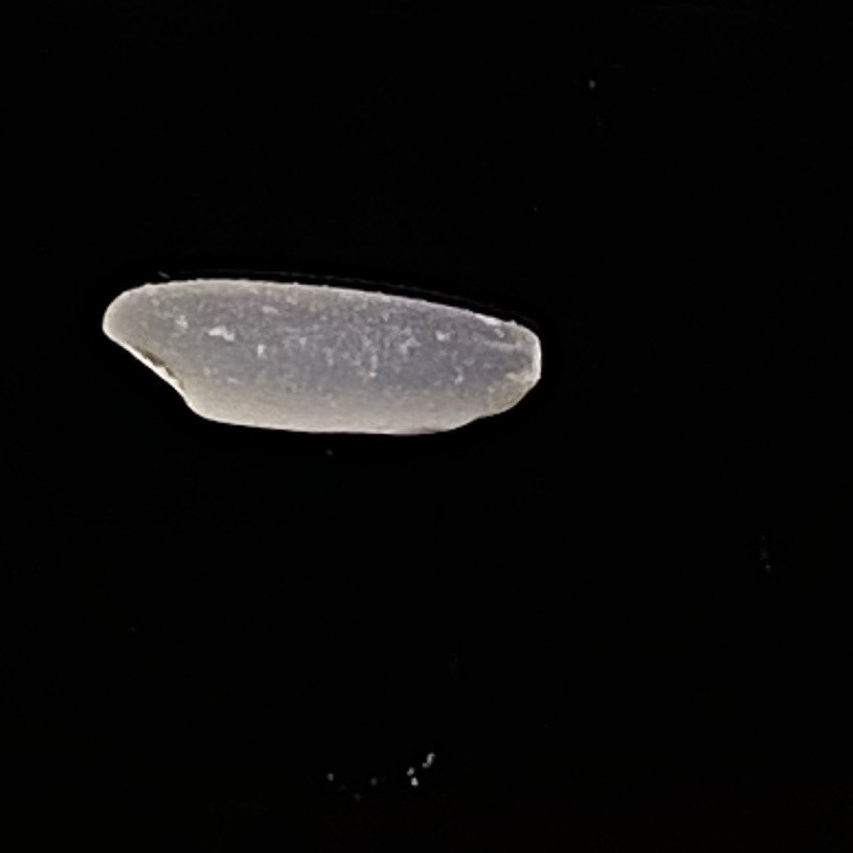
Rice variety: Katarivog